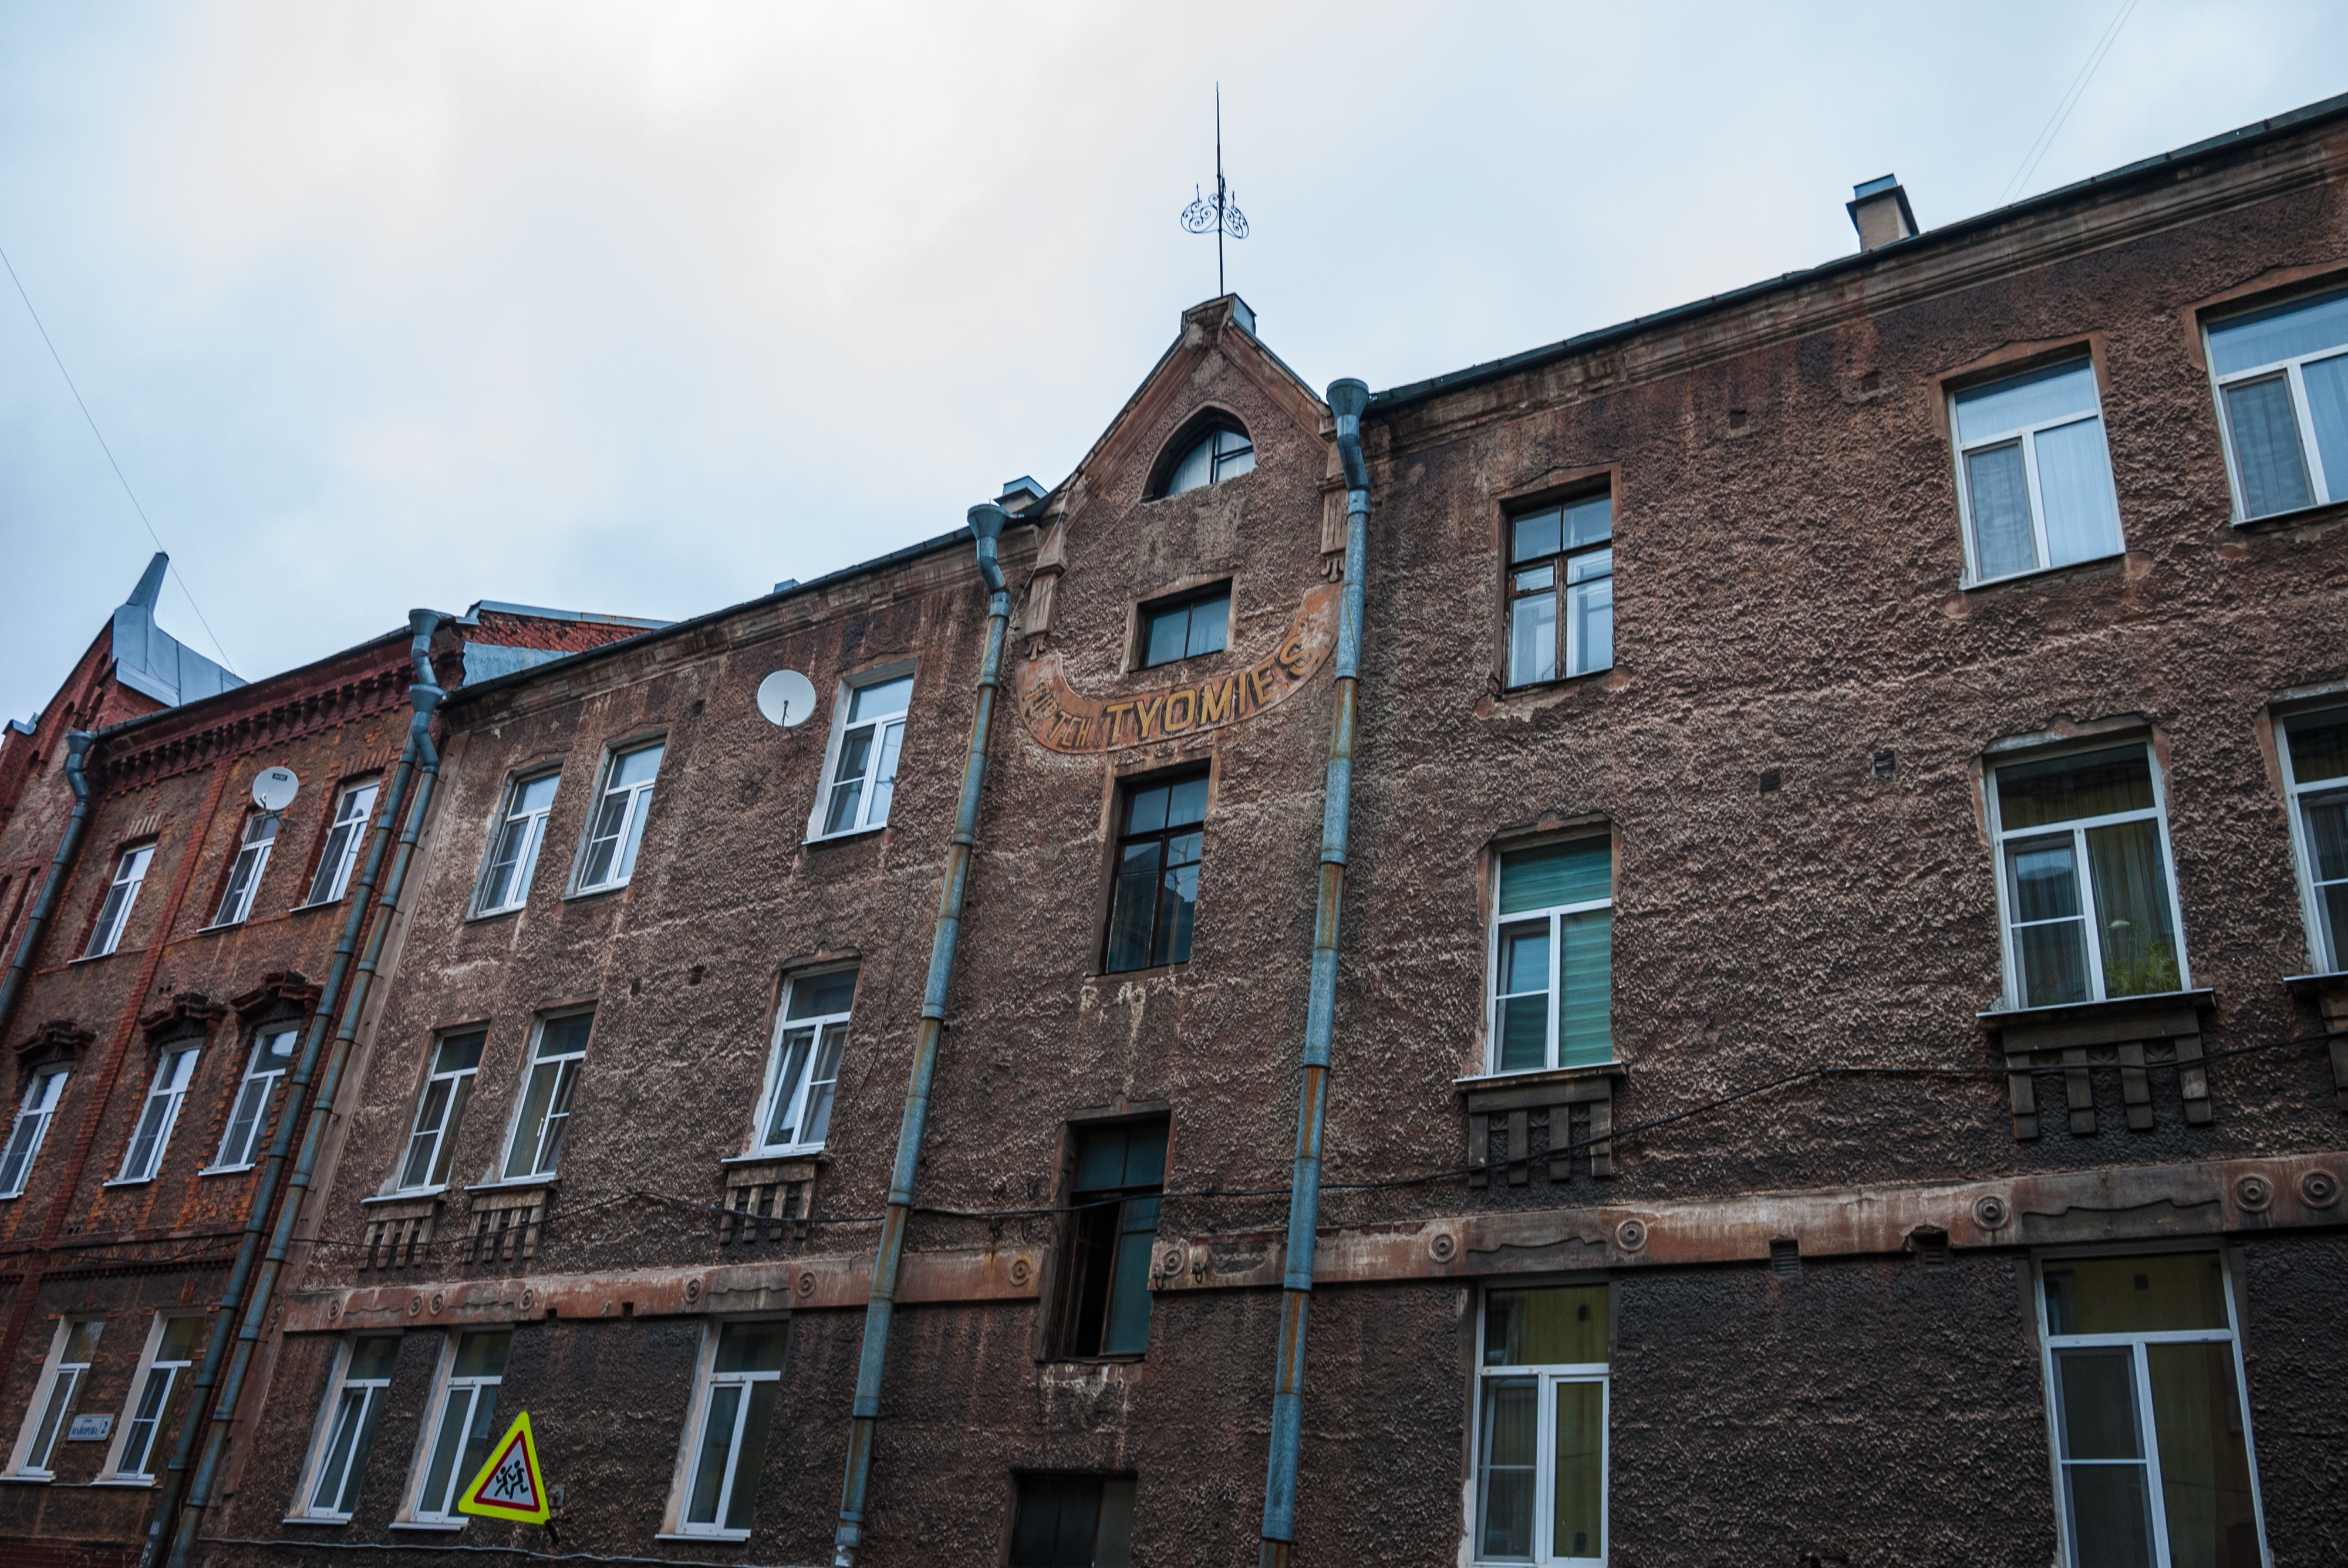
images, sky, building, window, property, fixture, cloud, brickwork, brick, Material property, tree, residential area, city, urban design, facade, condominium, human settlement, apartment, mixed use, sash window, roof, plant, room, wood, home, street, medieval architecture, building material, commercial building, listed building, barracks